Orsay-Ville station

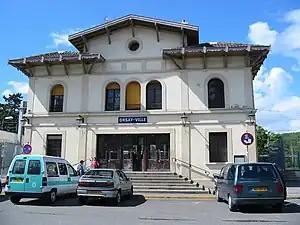
Orsay-Ville station entrance

Orsay-Ville station (French: "Gare d'Orsay-Ville") is a RER B station in the town of Orsay, near Paris, in France. This is one of the stations for University of Paris-Sud.